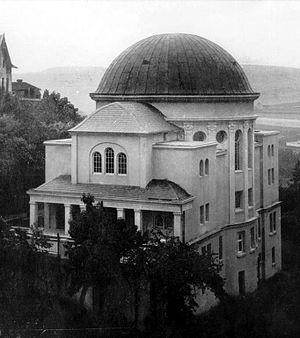
La synagogue de Bad Wildungen a été construite en 1914 et comme la majorité des synagogues en Allemagne, elle sera détruite par les nazis en 1938.